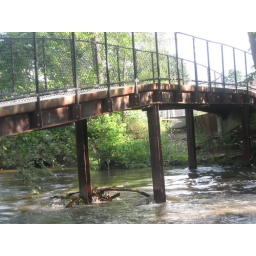
bridge over rogue river